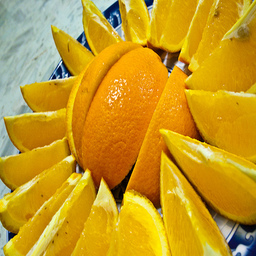
Label: peels